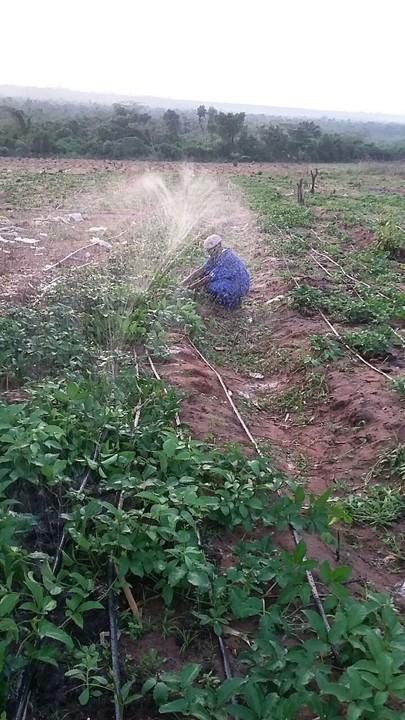
Mkulima anahudumia shamba, amevalia nguo za bluu akifanya kazi. Mfumo wa unyunyizaji maji unaonekana ukinyunyiza, kuna mimea midogo imepandwa kwenye mistari. Mandhari ya mbali inaonyesha vilima au misitu.